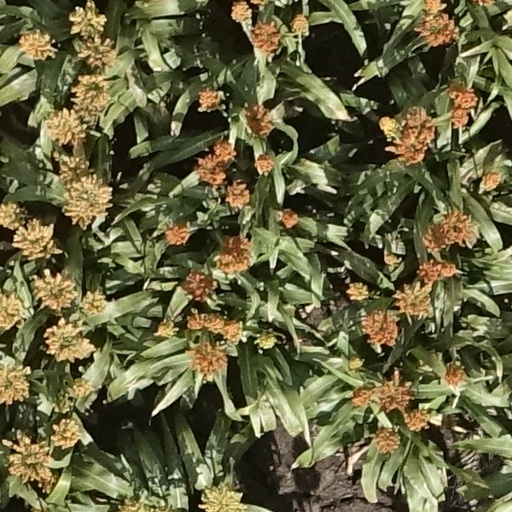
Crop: sorghum